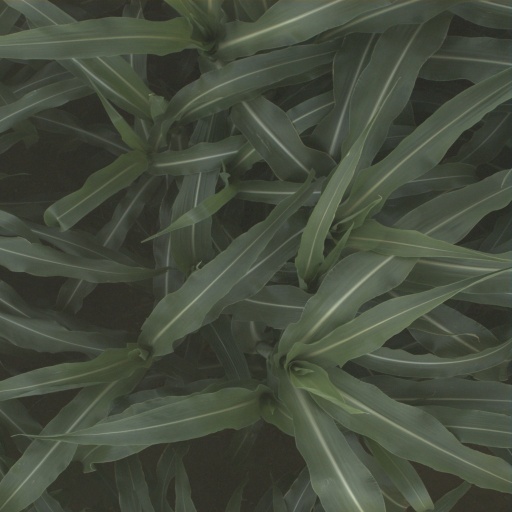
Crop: sorghum